Manuel Domínguez Sánchez

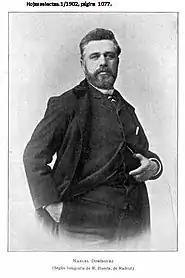
Manuel Domínguez Sánchez

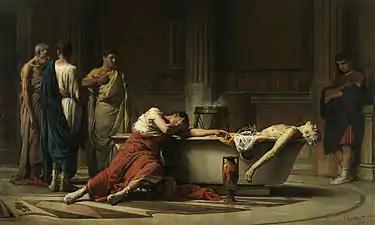
The Death of Seneca

Manuel Domínguez Sánchez (21 December 1840, Madrid – 15 April 1906, Cuenca) was a Spanish painter and illustrator in the Academic style. His early work shows some influence from the Nazarenes. Later, his style came to resemble that of Eduardo Rosales.